Herb Steger

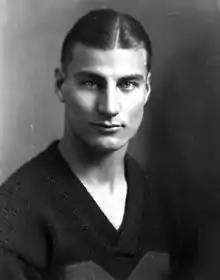
Herb Steger cropped from 1922 Michigan football team photograph

Herbert F. Steger (July 12, 1902 – July 20, 1968) was an American football player, coach and official. He played for the University of Michigan from 1922 to 1924. Steger later served as an assistant football coach at Northwestern University from 1925 to 1931 and a Big Ten Conference football official from 1931 to 1953.